Girl

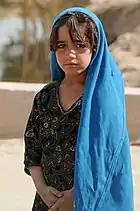
An Afghan girl: Sex segregation is common in Afghanistan.

According to Kim Wallen, expectations will nonetheless play a role in how girls perform academically. For example, if females skilled in math are told a test is "gender neutral" they achieve high scores, but if they are told males outperformed females in the past, the females will do much worse. "What's strange is," Wallen observed, "according to the research, all one apparently has to do is tell a woman who has a lifetime of socialization of being poor in math that a math test is gender neutral, and all effects of that socialization go away." Author Judith Harris has said that aside from their genetic contribution, the nurturing provided by parents likely has less long-term influence over their offspring than other environmental aspects such as the children's peer group.